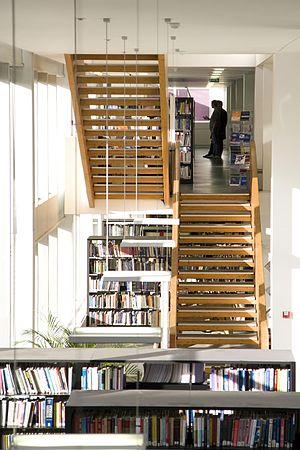
Photo de la BCX (Bibliothèque centrale de l'École polytechnique) et du centre de ressources historiques
Le campus de l'École polytechnique, aussi appelé platal dans l'argot polytechnicien, est situé à Palaiseau et a été inauguré en 1976. Il constitue une partie du campus du cluster technologique Paris-Saclay, en cours d'aménagement depuis 2010.